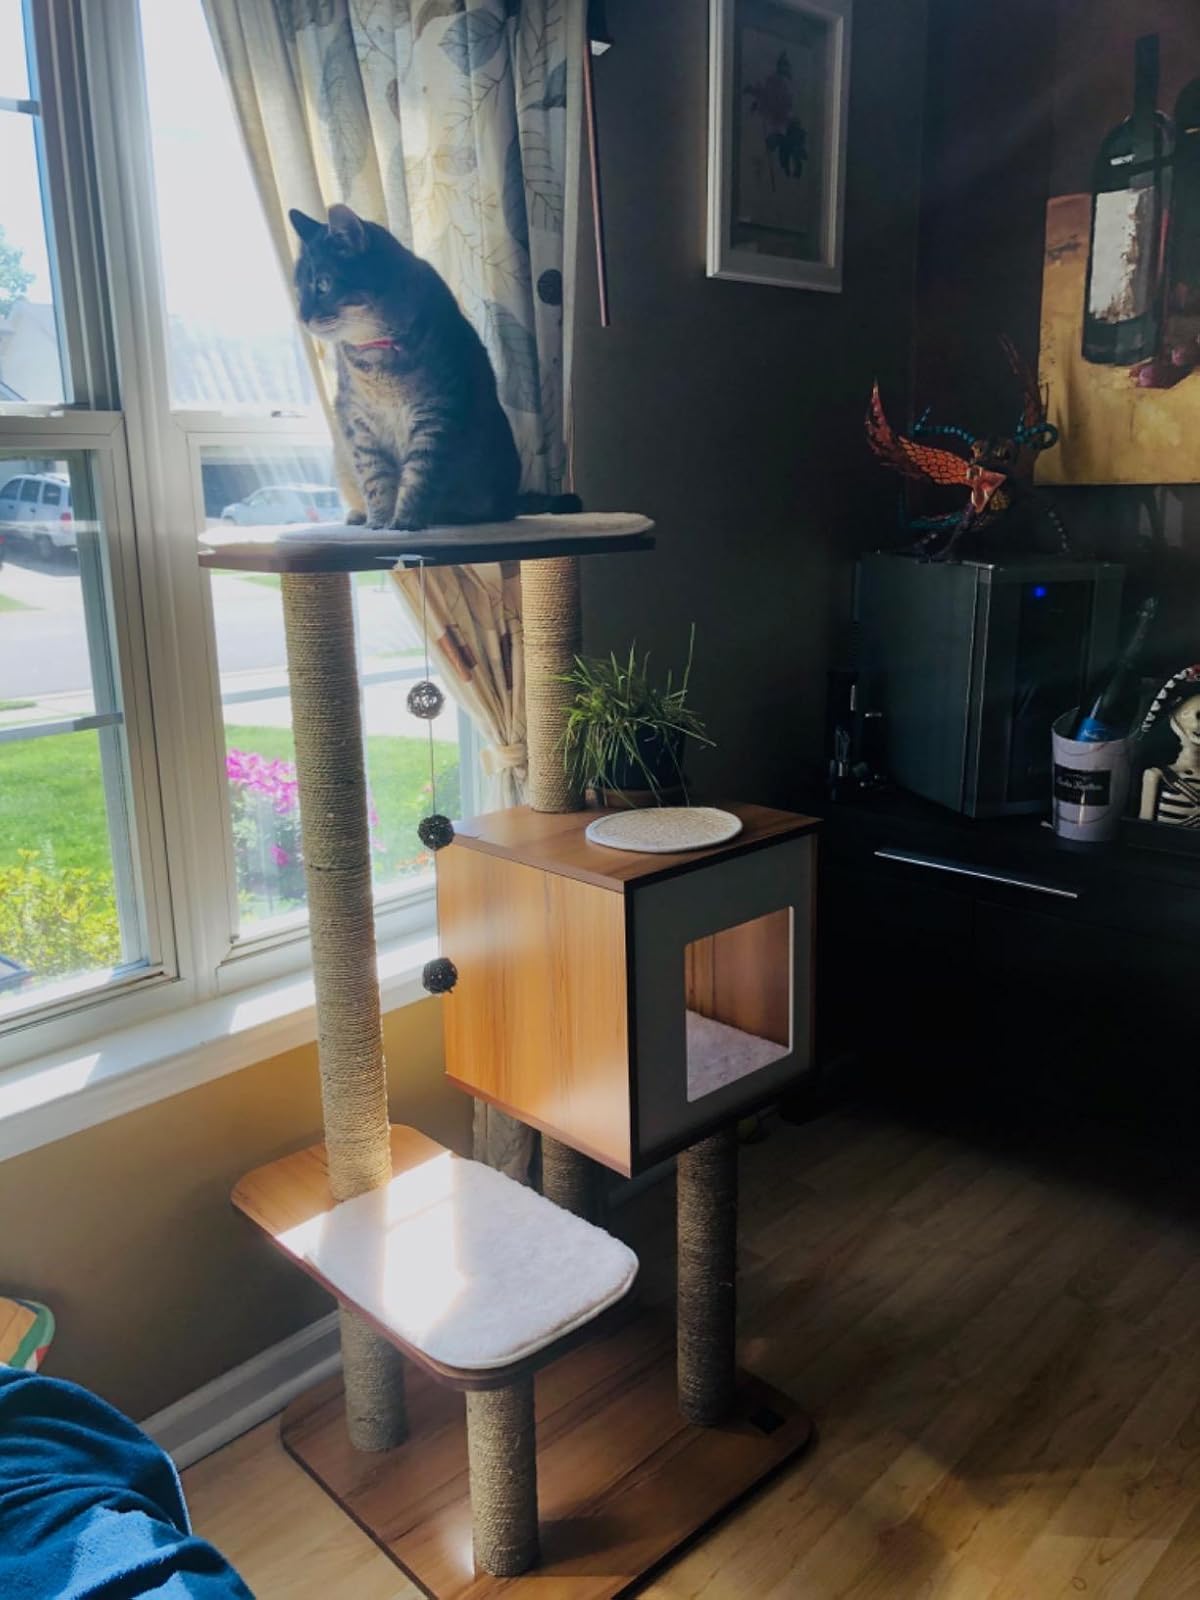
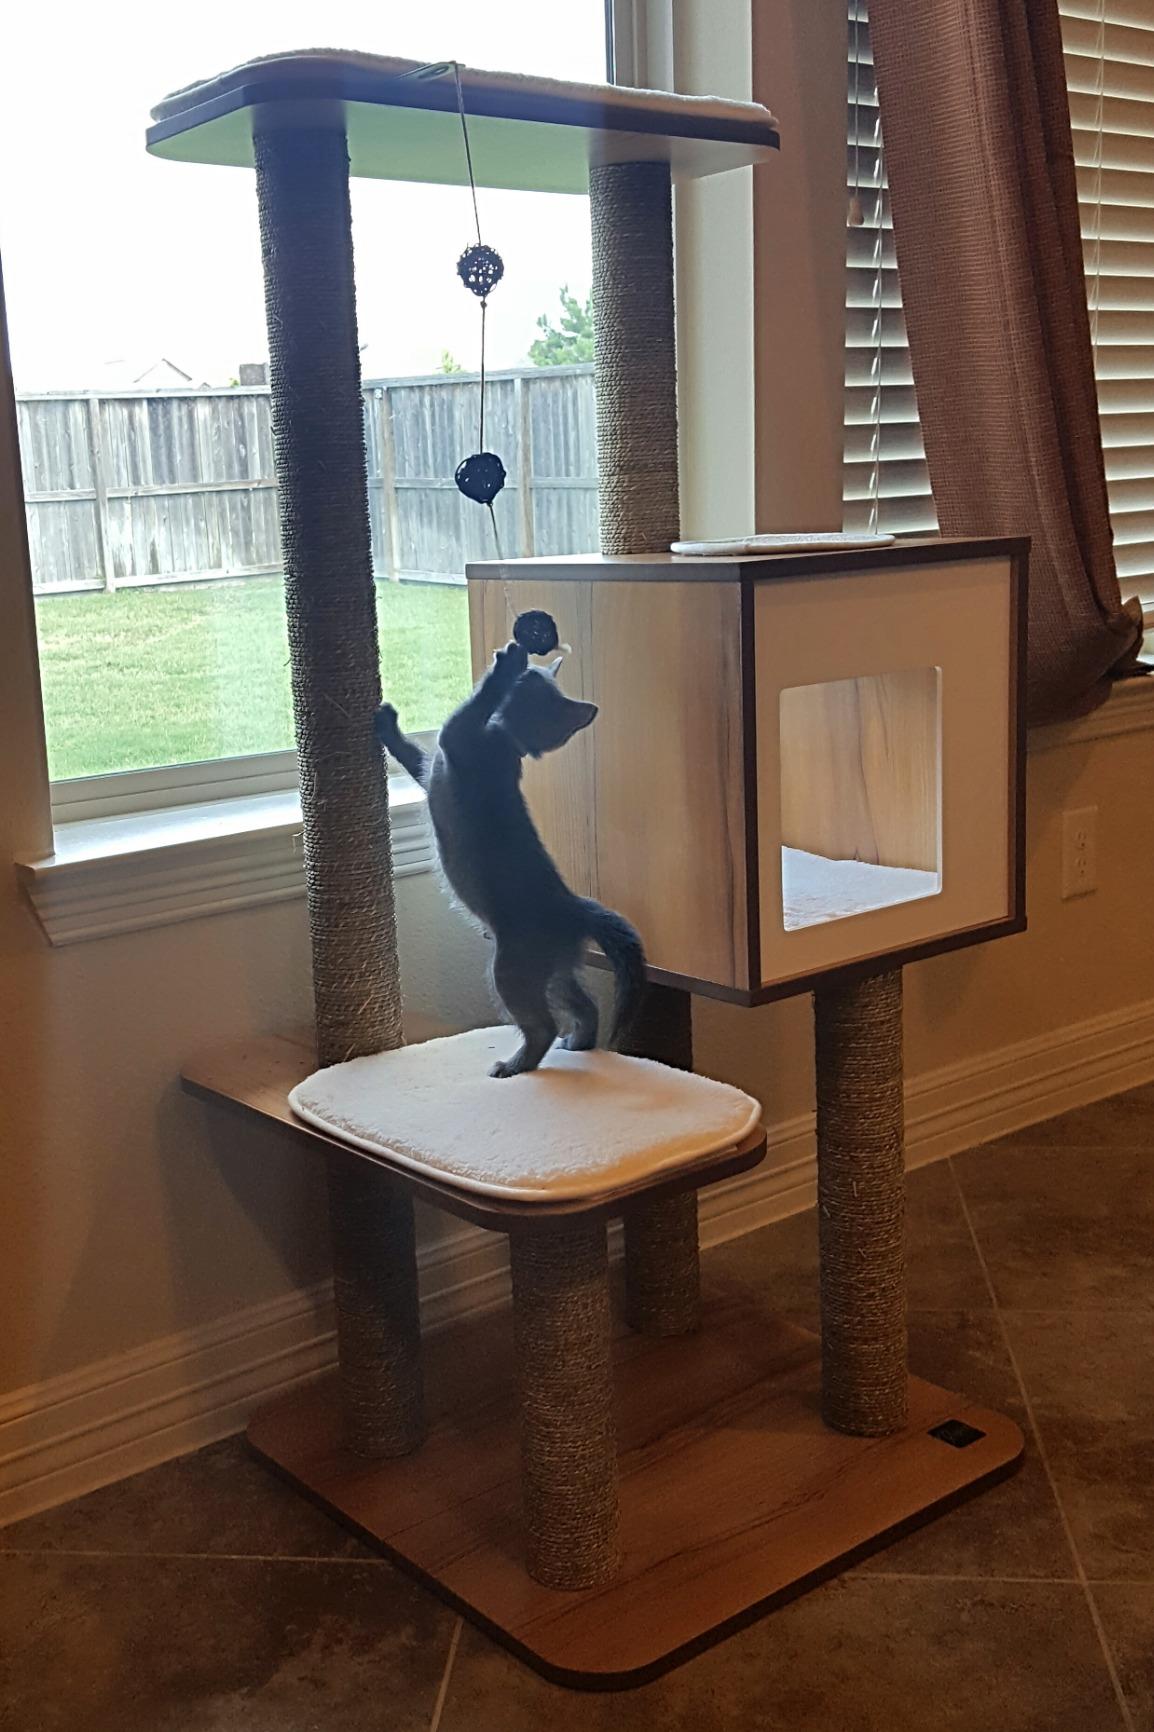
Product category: items_cat tree
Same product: yes